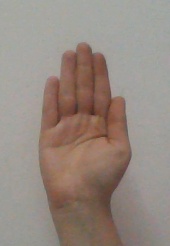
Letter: seen